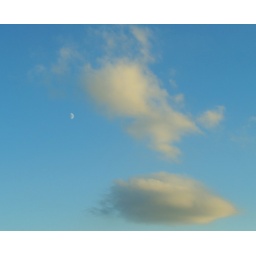
pink clouds over Standon, Herts. 18.07.10